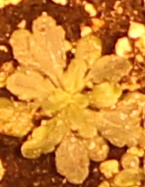
Label: Horseweed